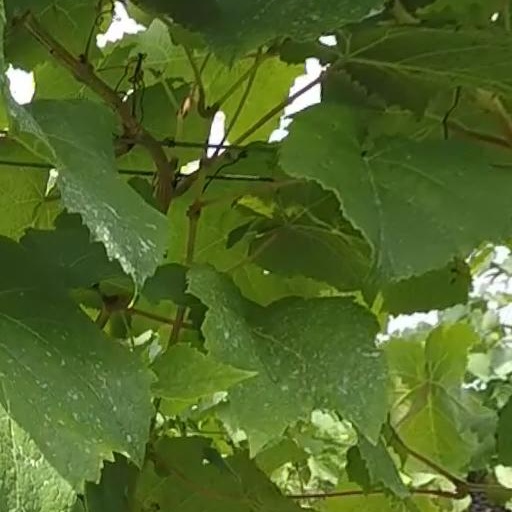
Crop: grape